SS Princess Beatrice

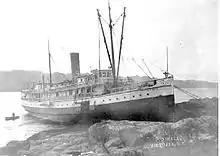
"Princess Beatrice" aground on Noble Island, October, 1911.

In October 1911 "Princess Beatrice" ran aground on Noble Island. Economic dislocation in November 1914, caused by World War I forced CPR to idle half of its fleet, including "Princess Beatrice". Captain Thomas Rippon, later appointed superintendent of the CPR Coast Service, was in command of "Princess Beatrice" from 1916 to 1920.